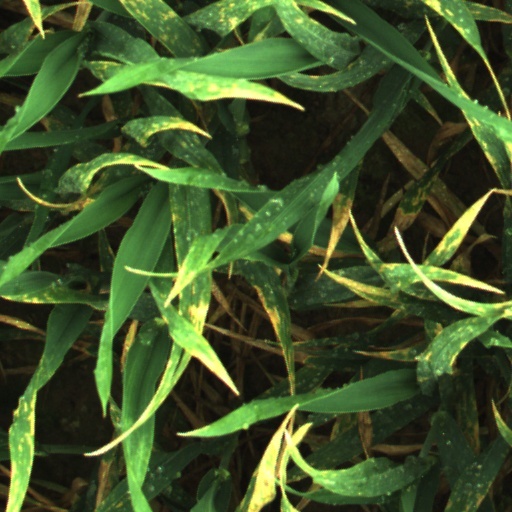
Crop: wheat